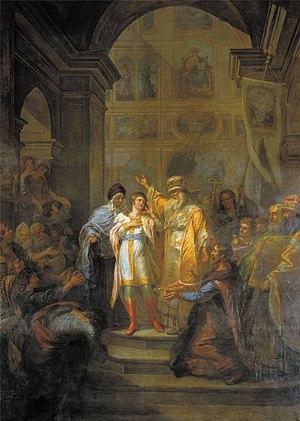
Grigori Ivanovitch Ougrioumov est un peintre russe né le 11 mai 1764 à Moscou et mort le 20 mars 1823 à Saint-Pétersbourg. Les sujets traités par ce peintre étaient historiques et de style classique. Il est également connu pour ses portraits de notoriétés et d'aristocrates.
1613 est une année commune commençant un mardi.